Pierre St. Germain

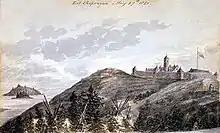
A sketch of a small fort atop a pine-covered mountainside

Pierre St. Germain was born in the North-Western Territory. He was Métis, of French and Dene ancestry. Paul St. Germain, a North West Company interpreter active in the Athabasca Country, has been proposed as Pierre St. Germain's grandfather. Pierre may have been the son of another Pierre St. Germain referenced as the father of a Slave River-based woman named Catherine Beaulieu . Historical records indicate that Pierre St. Germain was married to a Métis woman named Lizette Sutherland, but no year of marriage is noted.